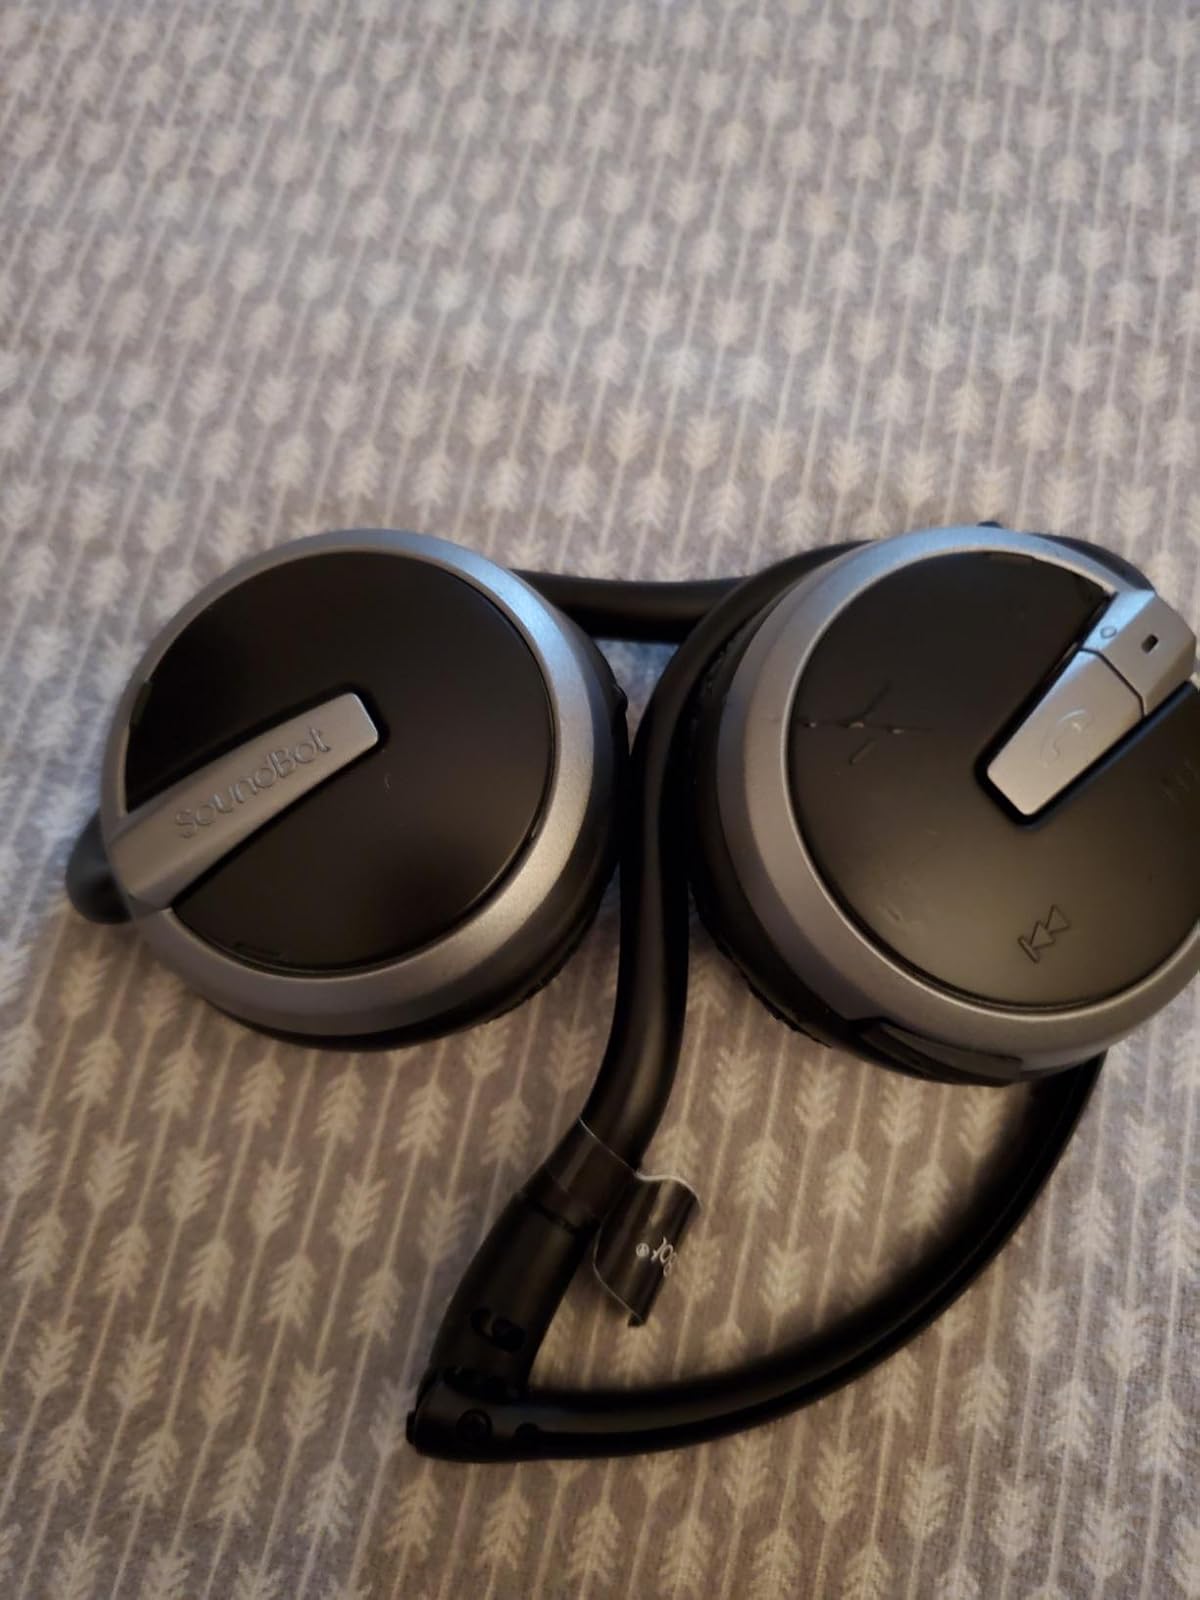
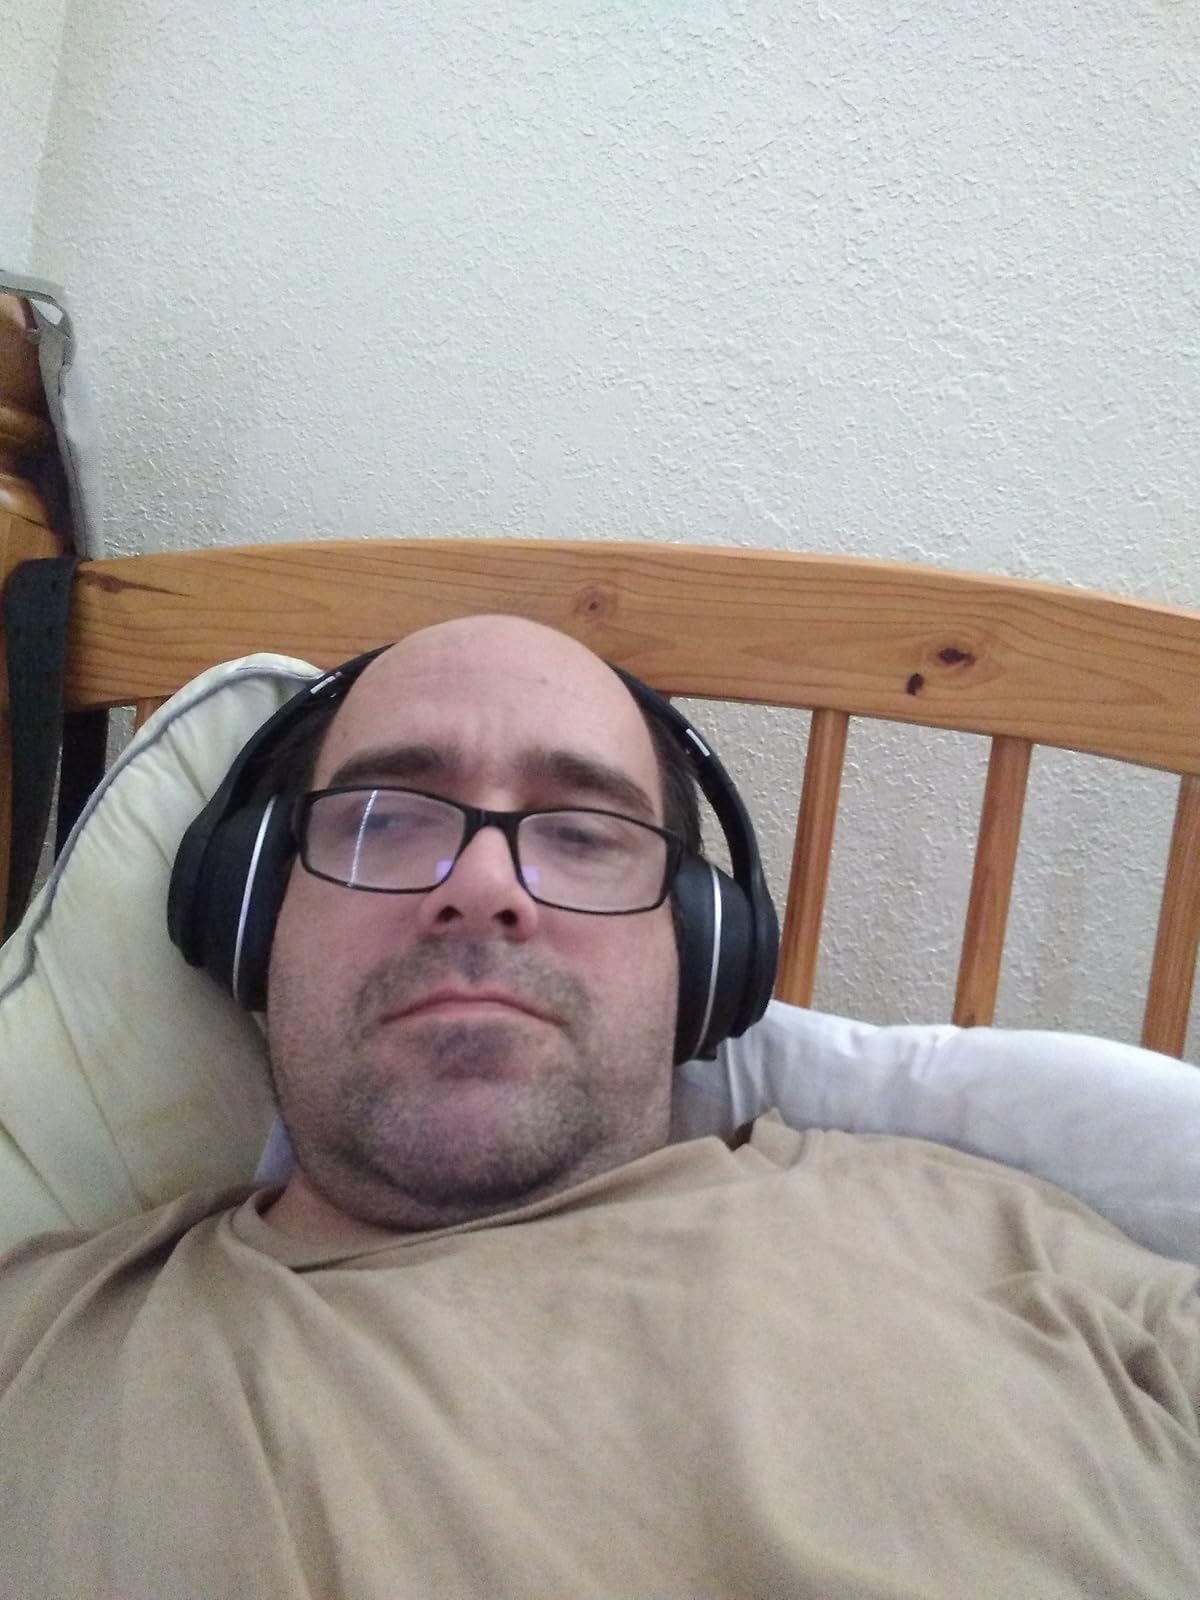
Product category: headphones
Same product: no